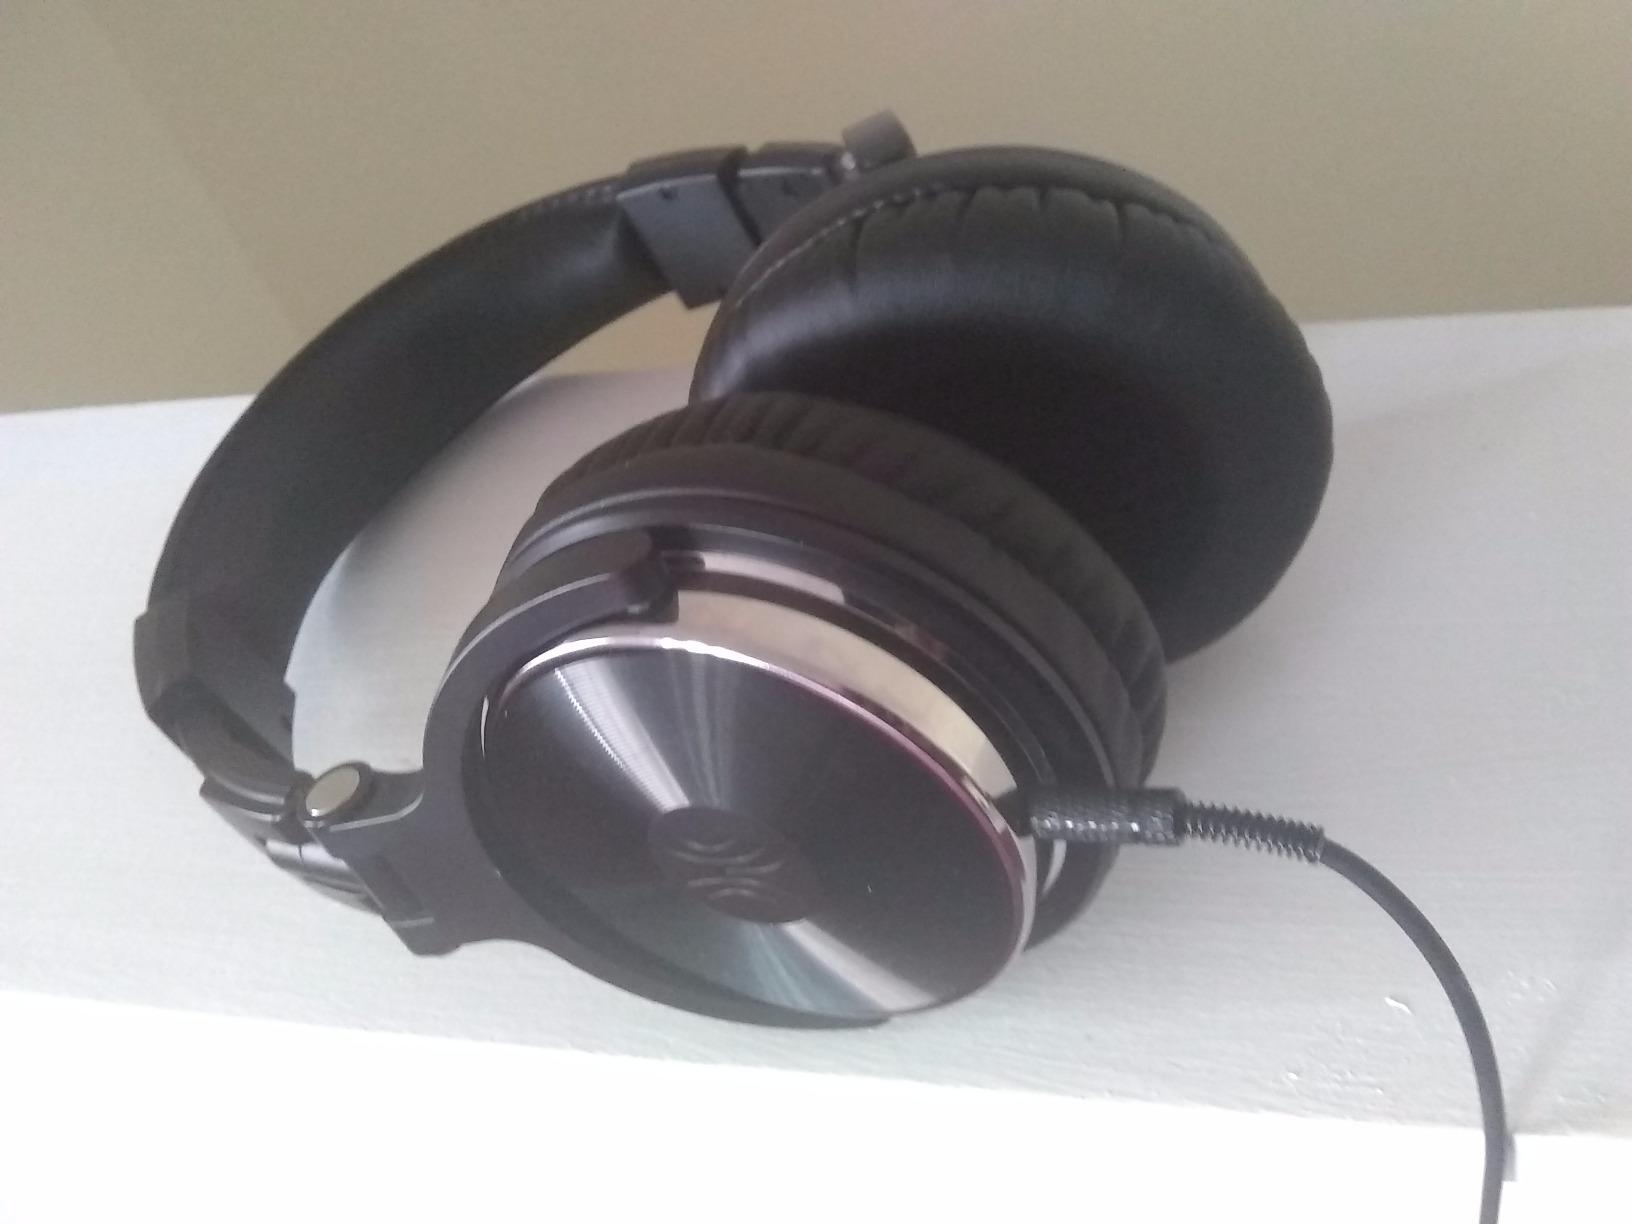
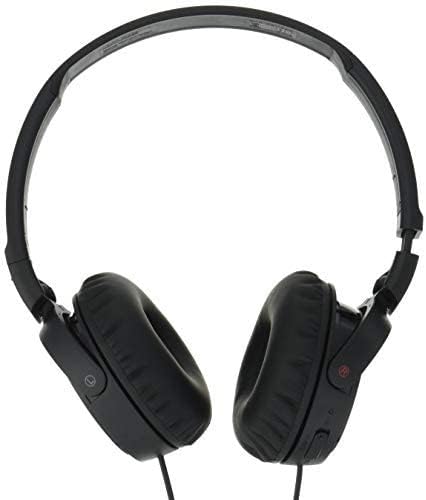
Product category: headphones
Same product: no